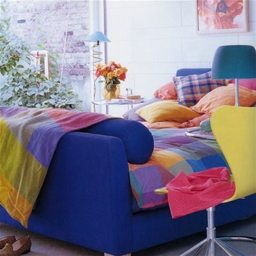
Room type: bedroom